Sōta Yamamoto

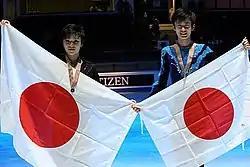
Yamamoto (right) with teammate Shoma Uno at the 2015 World Junior Championships

During the 2014–15 JGP series, Yamamoto won silver medals in Courchevel, France and Tallinn, Estonia, which qualified him to the 2014–15 JGP Final in Barcelona, Spain. Ranked first in the short program and third in the free skate, he finished second overall, behind Shoma Uno and ahead of Alexander Petrov. Nationally, he was the junior silver medalist, behind Shoma Uno, and finished 6th at the senior event. At the 2015 World Junior Championships, Yamamoto placed 7th in the short program and 3rd in the free skate to win the bronze medal in his first appearance at that competition.